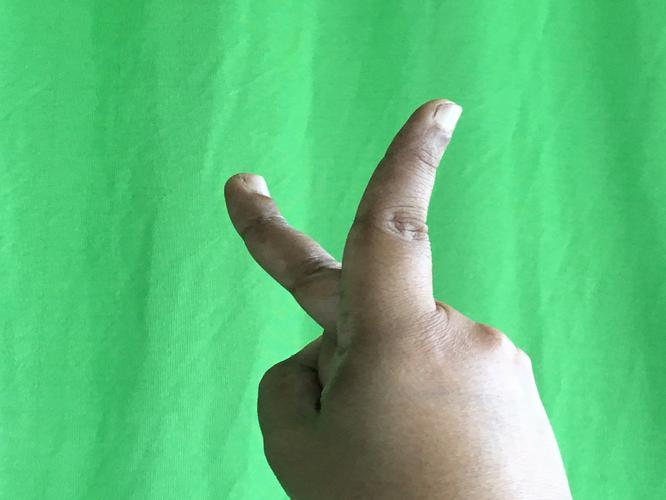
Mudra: Katrimukha
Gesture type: single_hand